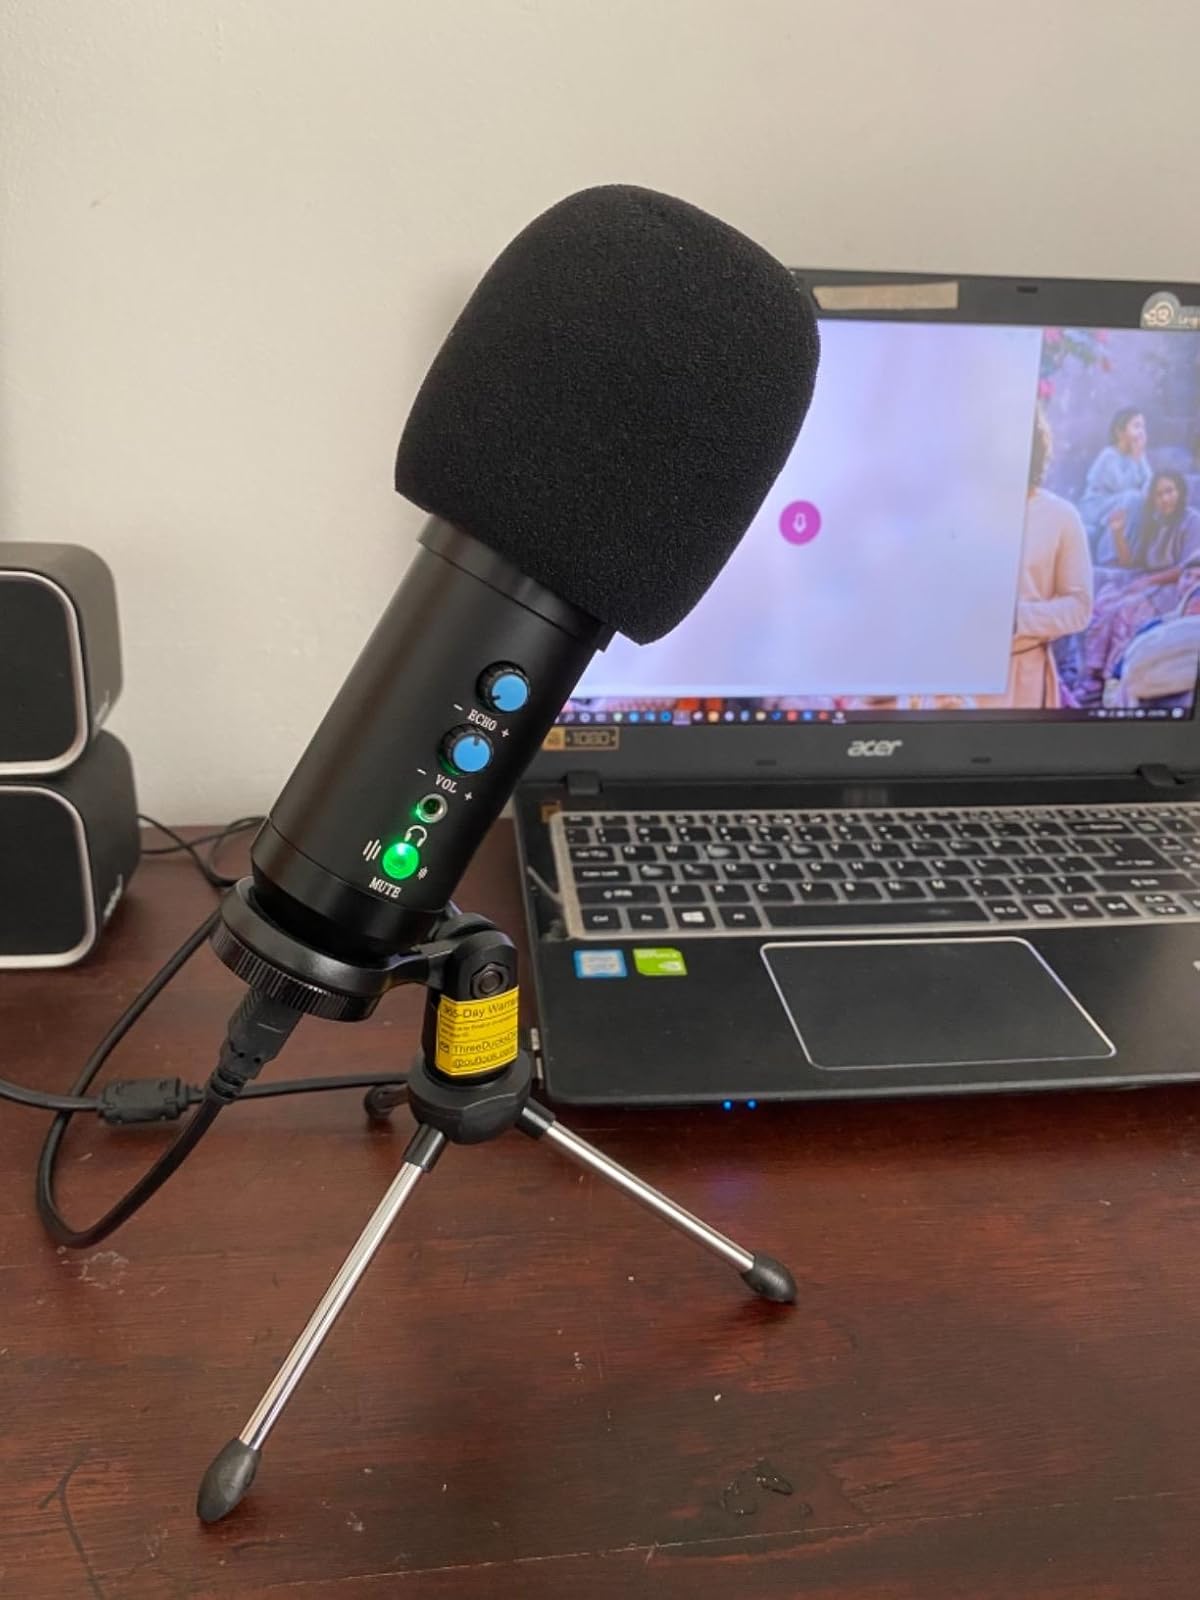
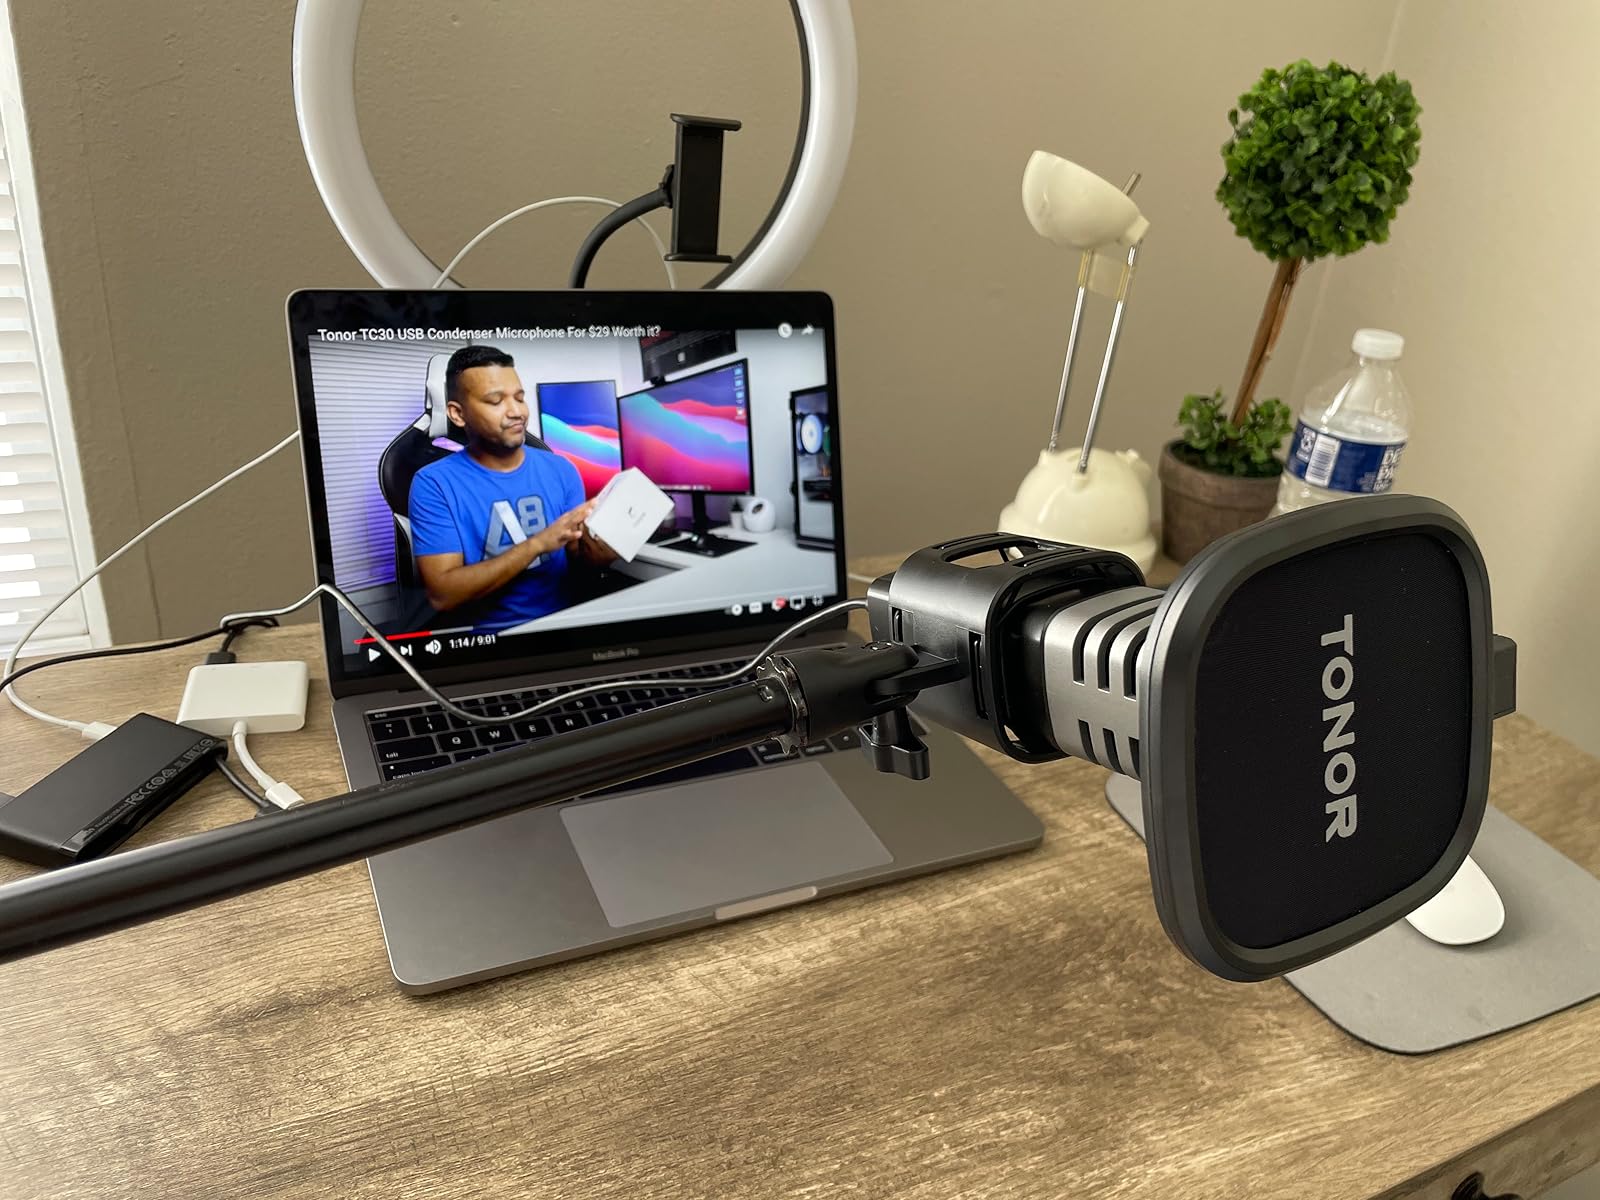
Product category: microphone
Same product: no